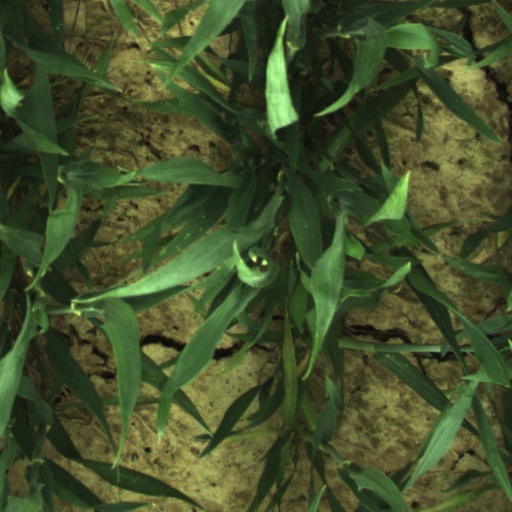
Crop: wheat